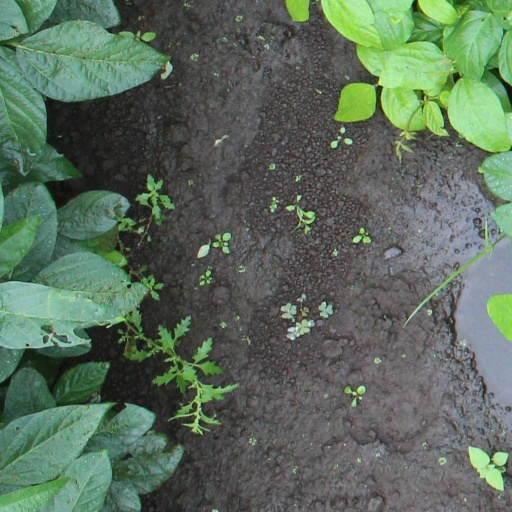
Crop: soybean